Walter Reuter

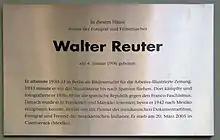
Plaque noting the house where Reuter was born

Walter Reuter was born in the Charlottenburg district of Berlin. His father drove trolleys and his mother inspected the cars. He lived with his parents in Berlin except from 1914 to 1918, during the First World War, when he was sent to live with relatives in Prussia .